Ports of the Republic of Siena

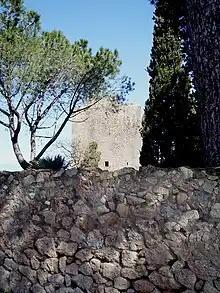
Tower of Lividonia of Porto Santo Stefano designed by the Republic of Siena in 1548

Upon learning of the treaty with Florence, Pisa threatened to occupy the port and tried several times to attack it, failing thanks to Florence's commitment to protect its maritime trade.